Journey's End (2017 film)

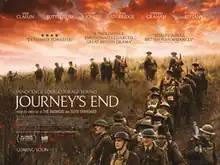
British release poster

Journey's End is a 2017 British war film based on the 1928 play by R. C. Sherriff. Written by Simon Reade and directed by Saul Dibb, it was screened in the "Special Presentations" section at the 2017 Toronto International Film Festival.